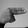
ASL letter: H